Ukrainian Americans in New York City

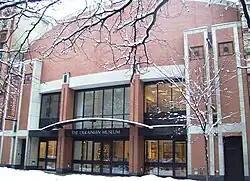
The Ukrainian Museum in Little Ukraine

The traditional Ukrainian area in New York City is called "Little Ukraine" or the "Ukrainian East Village", and is located within the East Village in Manhattan. Ukrainian population of Little Ukraine topped around 60,000 residents after World War II, which dwindled subsequently. Today about a third of approximately 80,000 Ukrainian Americans living in New York City are residing in Little Ukraine, which is bounded by Houston Street and 14th Street, and Third Avenue and Avenue A.